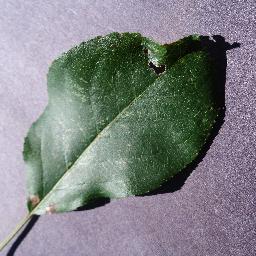
Label: Apple___Black_rot